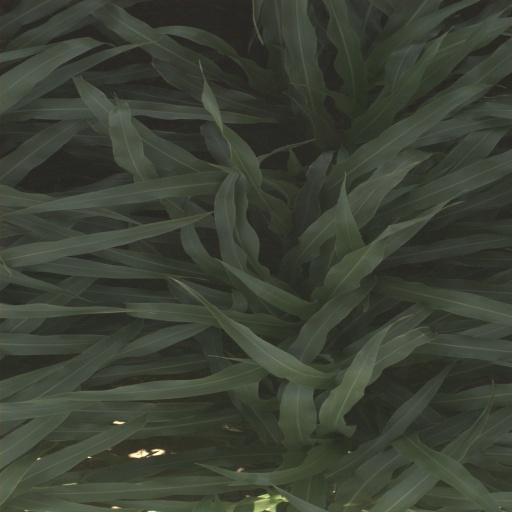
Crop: sorghum